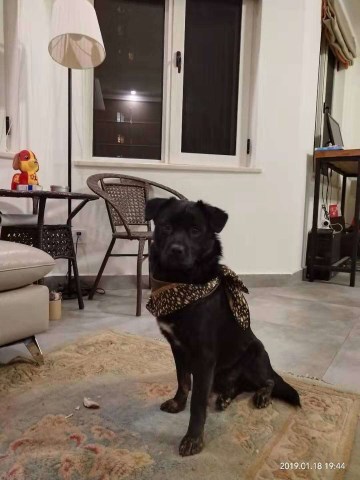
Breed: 3580-n000122-Labrador_retriever